Barking RFC

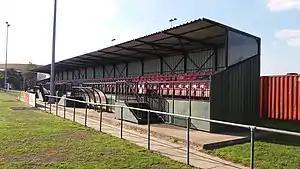
The main stand at Goresbrook

Barking RFC is an English rugby union team based in Barking, East London. The 1XV currently play in the Essex RFU merit leagues.